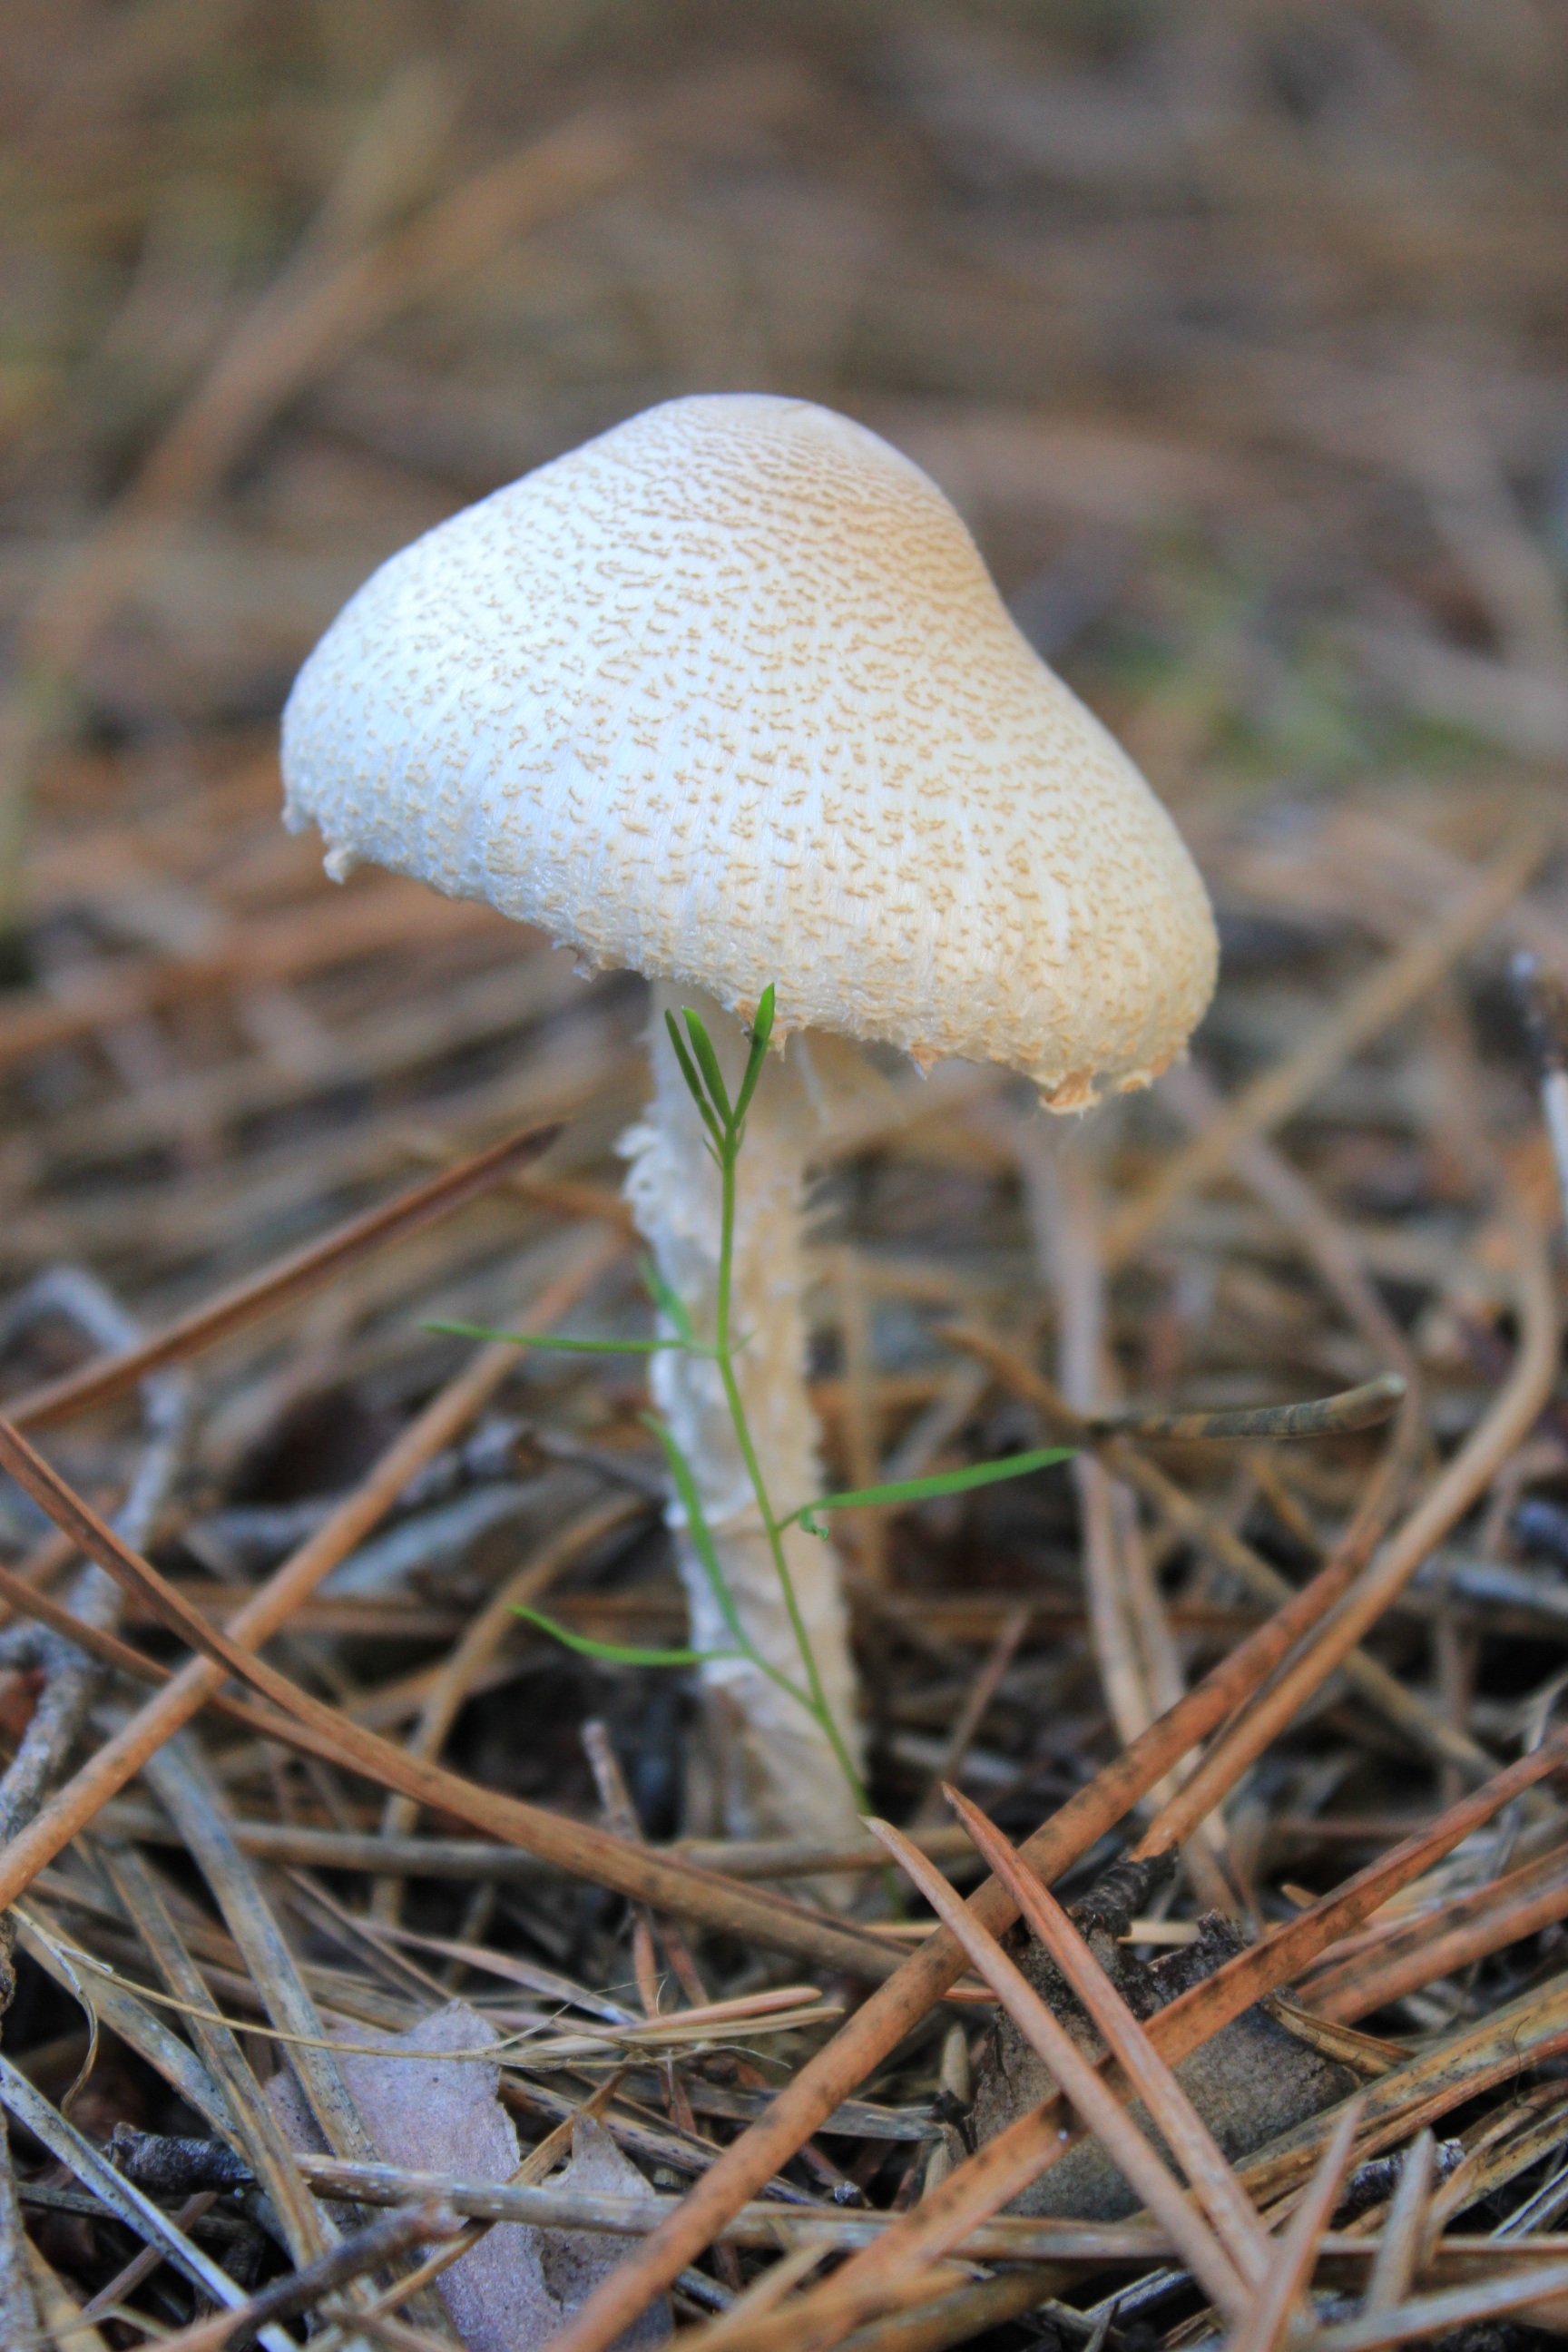
nature, soil, mushroom, flora, fauna, close up, fungus, woodland, agaric, bolete, agaricus, macro photography, matsutake, oyster mushroom, edible mushroom, medicinal mushroom, agaricomycetes, agaricaceae, champignon mushroom, penny bun, pleurotus eryngii